Frederic Schwartz

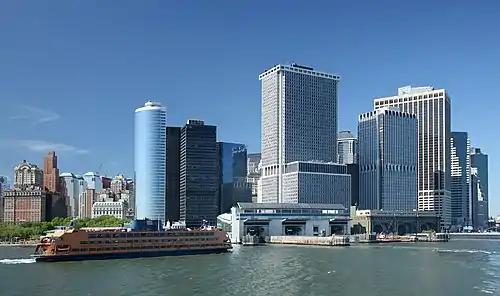
The Staten Island Ferry Whitehall Terminal, Lower Manhattan

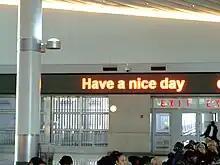
The message board at the Whitehall Terminal, showing the message, "Have a nice day."

After the September 11 attacks on the World Trade Center, he founded the internationally renowned THINK Team, an international group of architects selected to master plan and re-imagine Ground Zero, that was runner-up for Innovative Master Planning at the World Trade Center. In a report on this initiative, "The New York Times" described Schwartz as: "The Man Who Dared the City to THINK Again," and used his ideas as the framework for its "Think Big" Planning Study on the first anniversary of 9/11.